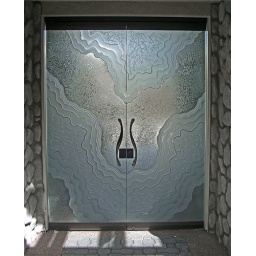
Metamorphosis, custom designed, etched carved glass frameless entry door by Sans Soucie Art Glass.